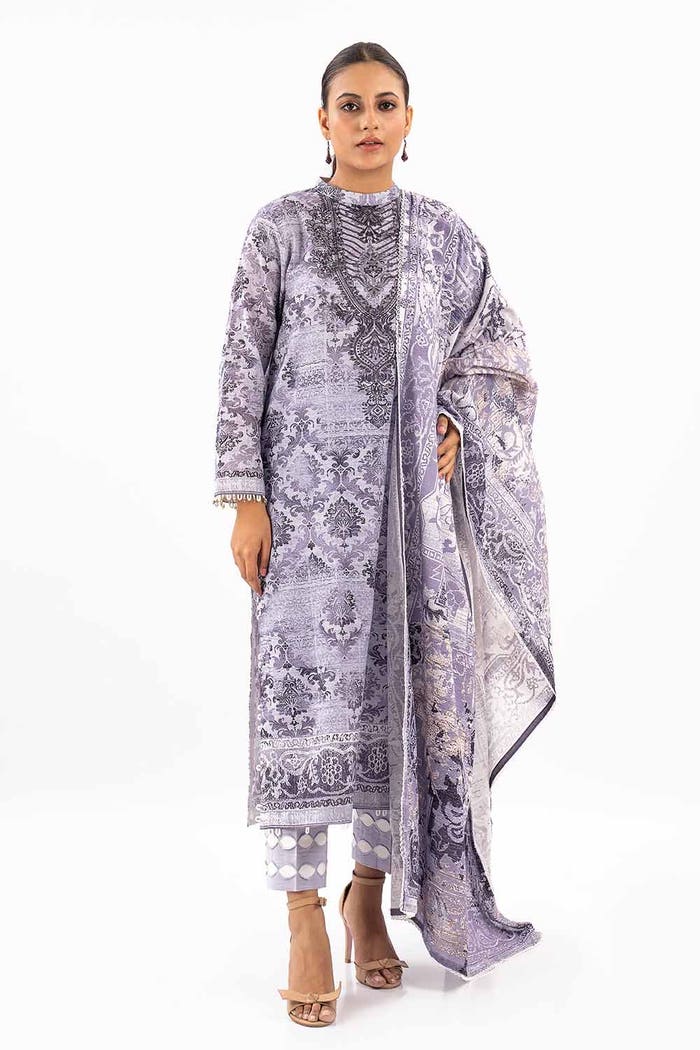
purple multi embroidered salwar suit